Gill and Coote v El Vino Co Ltd

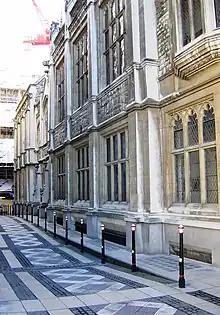
Exterior of the Mayor's and City of London Court

The National Council for Civil Liberties supported bringing a fourth case against El Vino. Solicitor Tess Gill and journalist Anna Coote were selected as plaintiffs as representative of the two main professions that used the bar. The pair were also co-authors of the book "Women's Rights: A Practical Guide". The pair entered El Vino's bar and asked for drinks; they were accompanied by two male colleagues as witnesses. Gill and Coote had asked the men to wear kilts but they had refused. The men successfully ordered drinks but when the women attempted to do the same, the bar tender refused to serve them and told them to sit in the back room. Gill and Coote indicated that they would prefer to remain in the bar and left when they were told this was not permitted. The male colleagues stayed in the bar and finished their drinks; Gill later said "we thought they should have walked out with us".